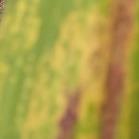
Crop: Maize
Condition: rust-d